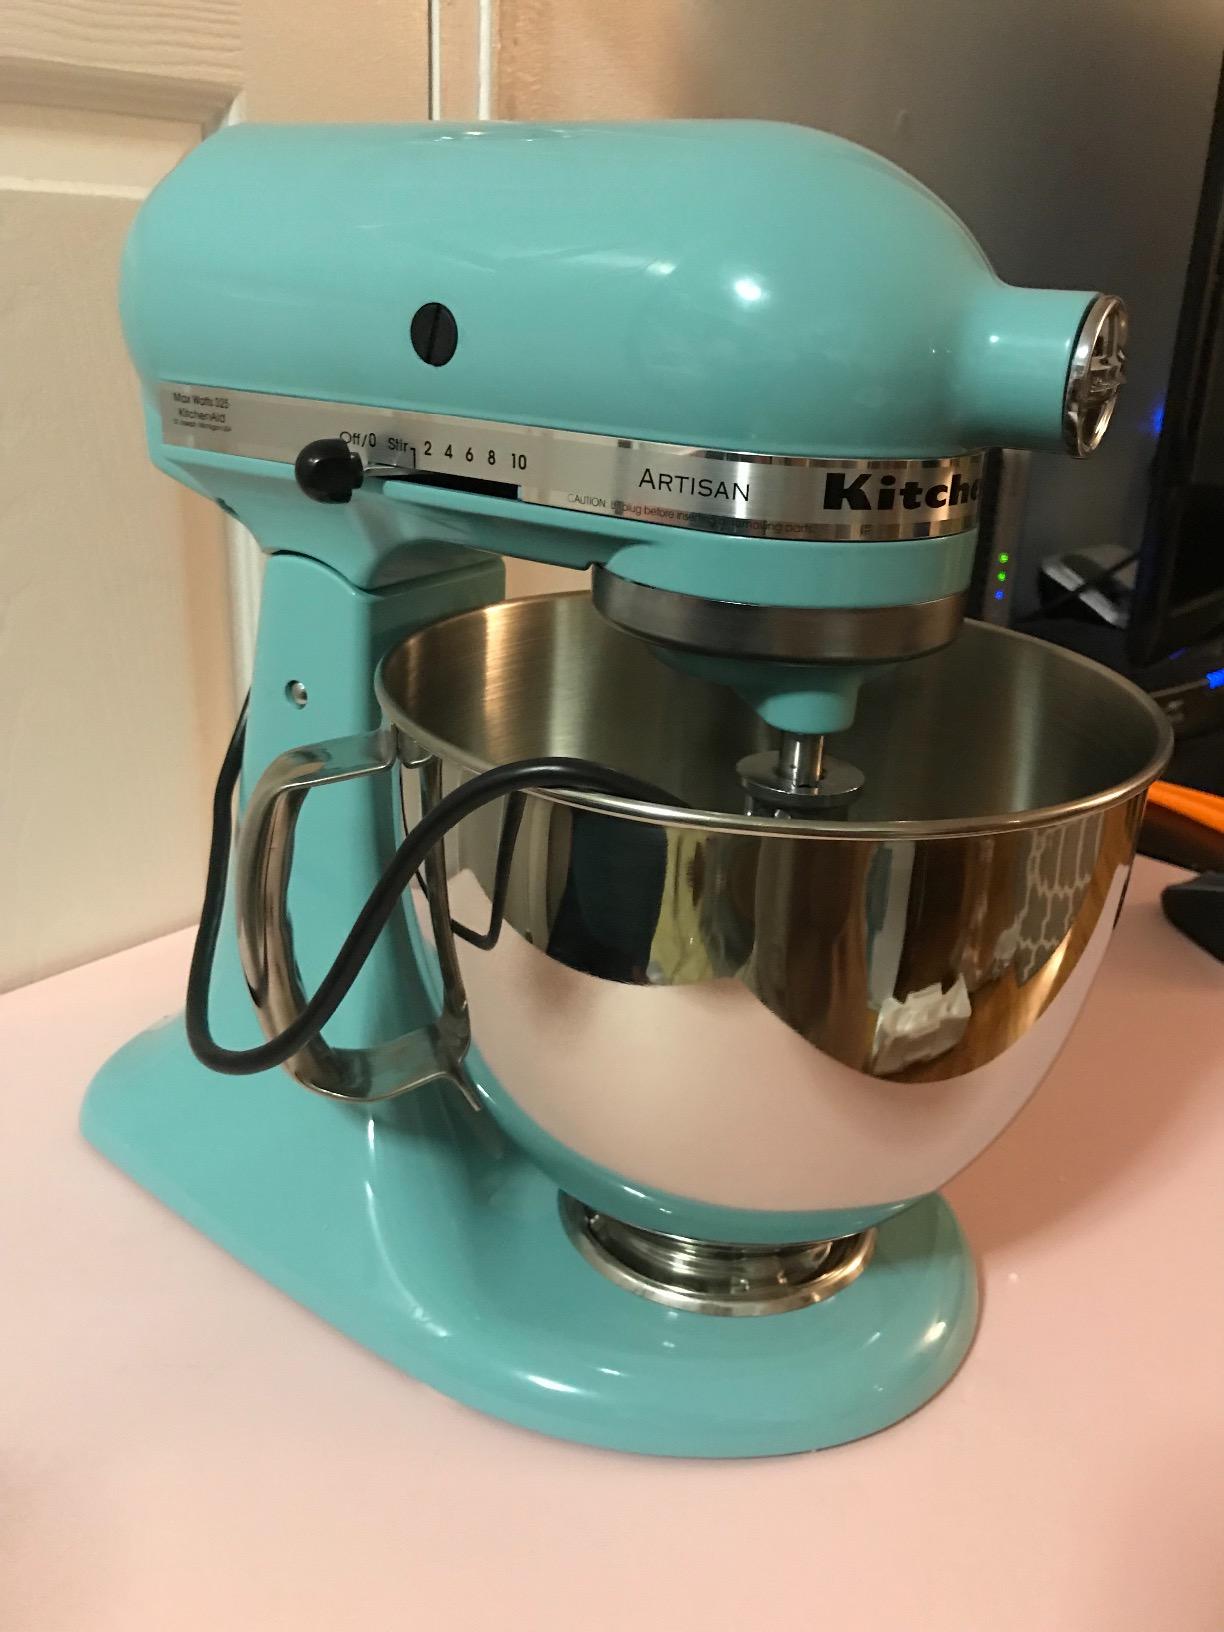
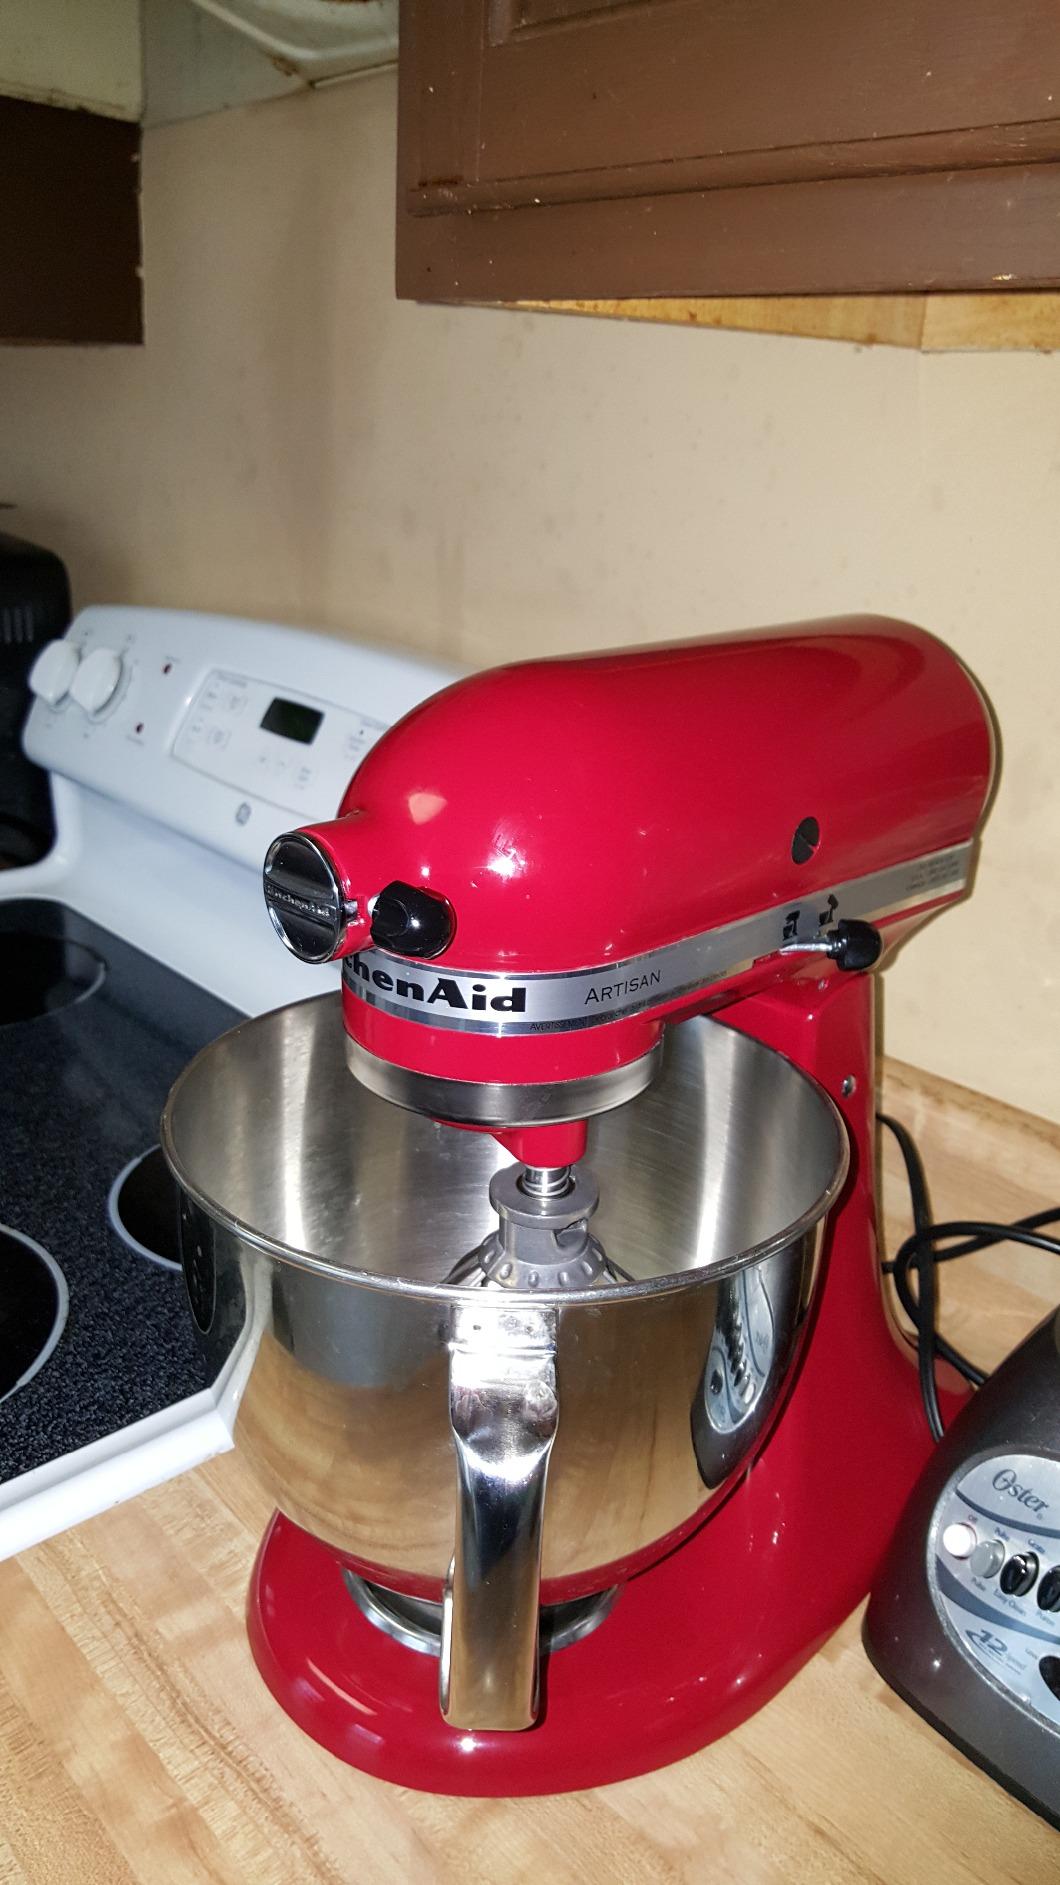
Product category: items_mixer
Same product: no